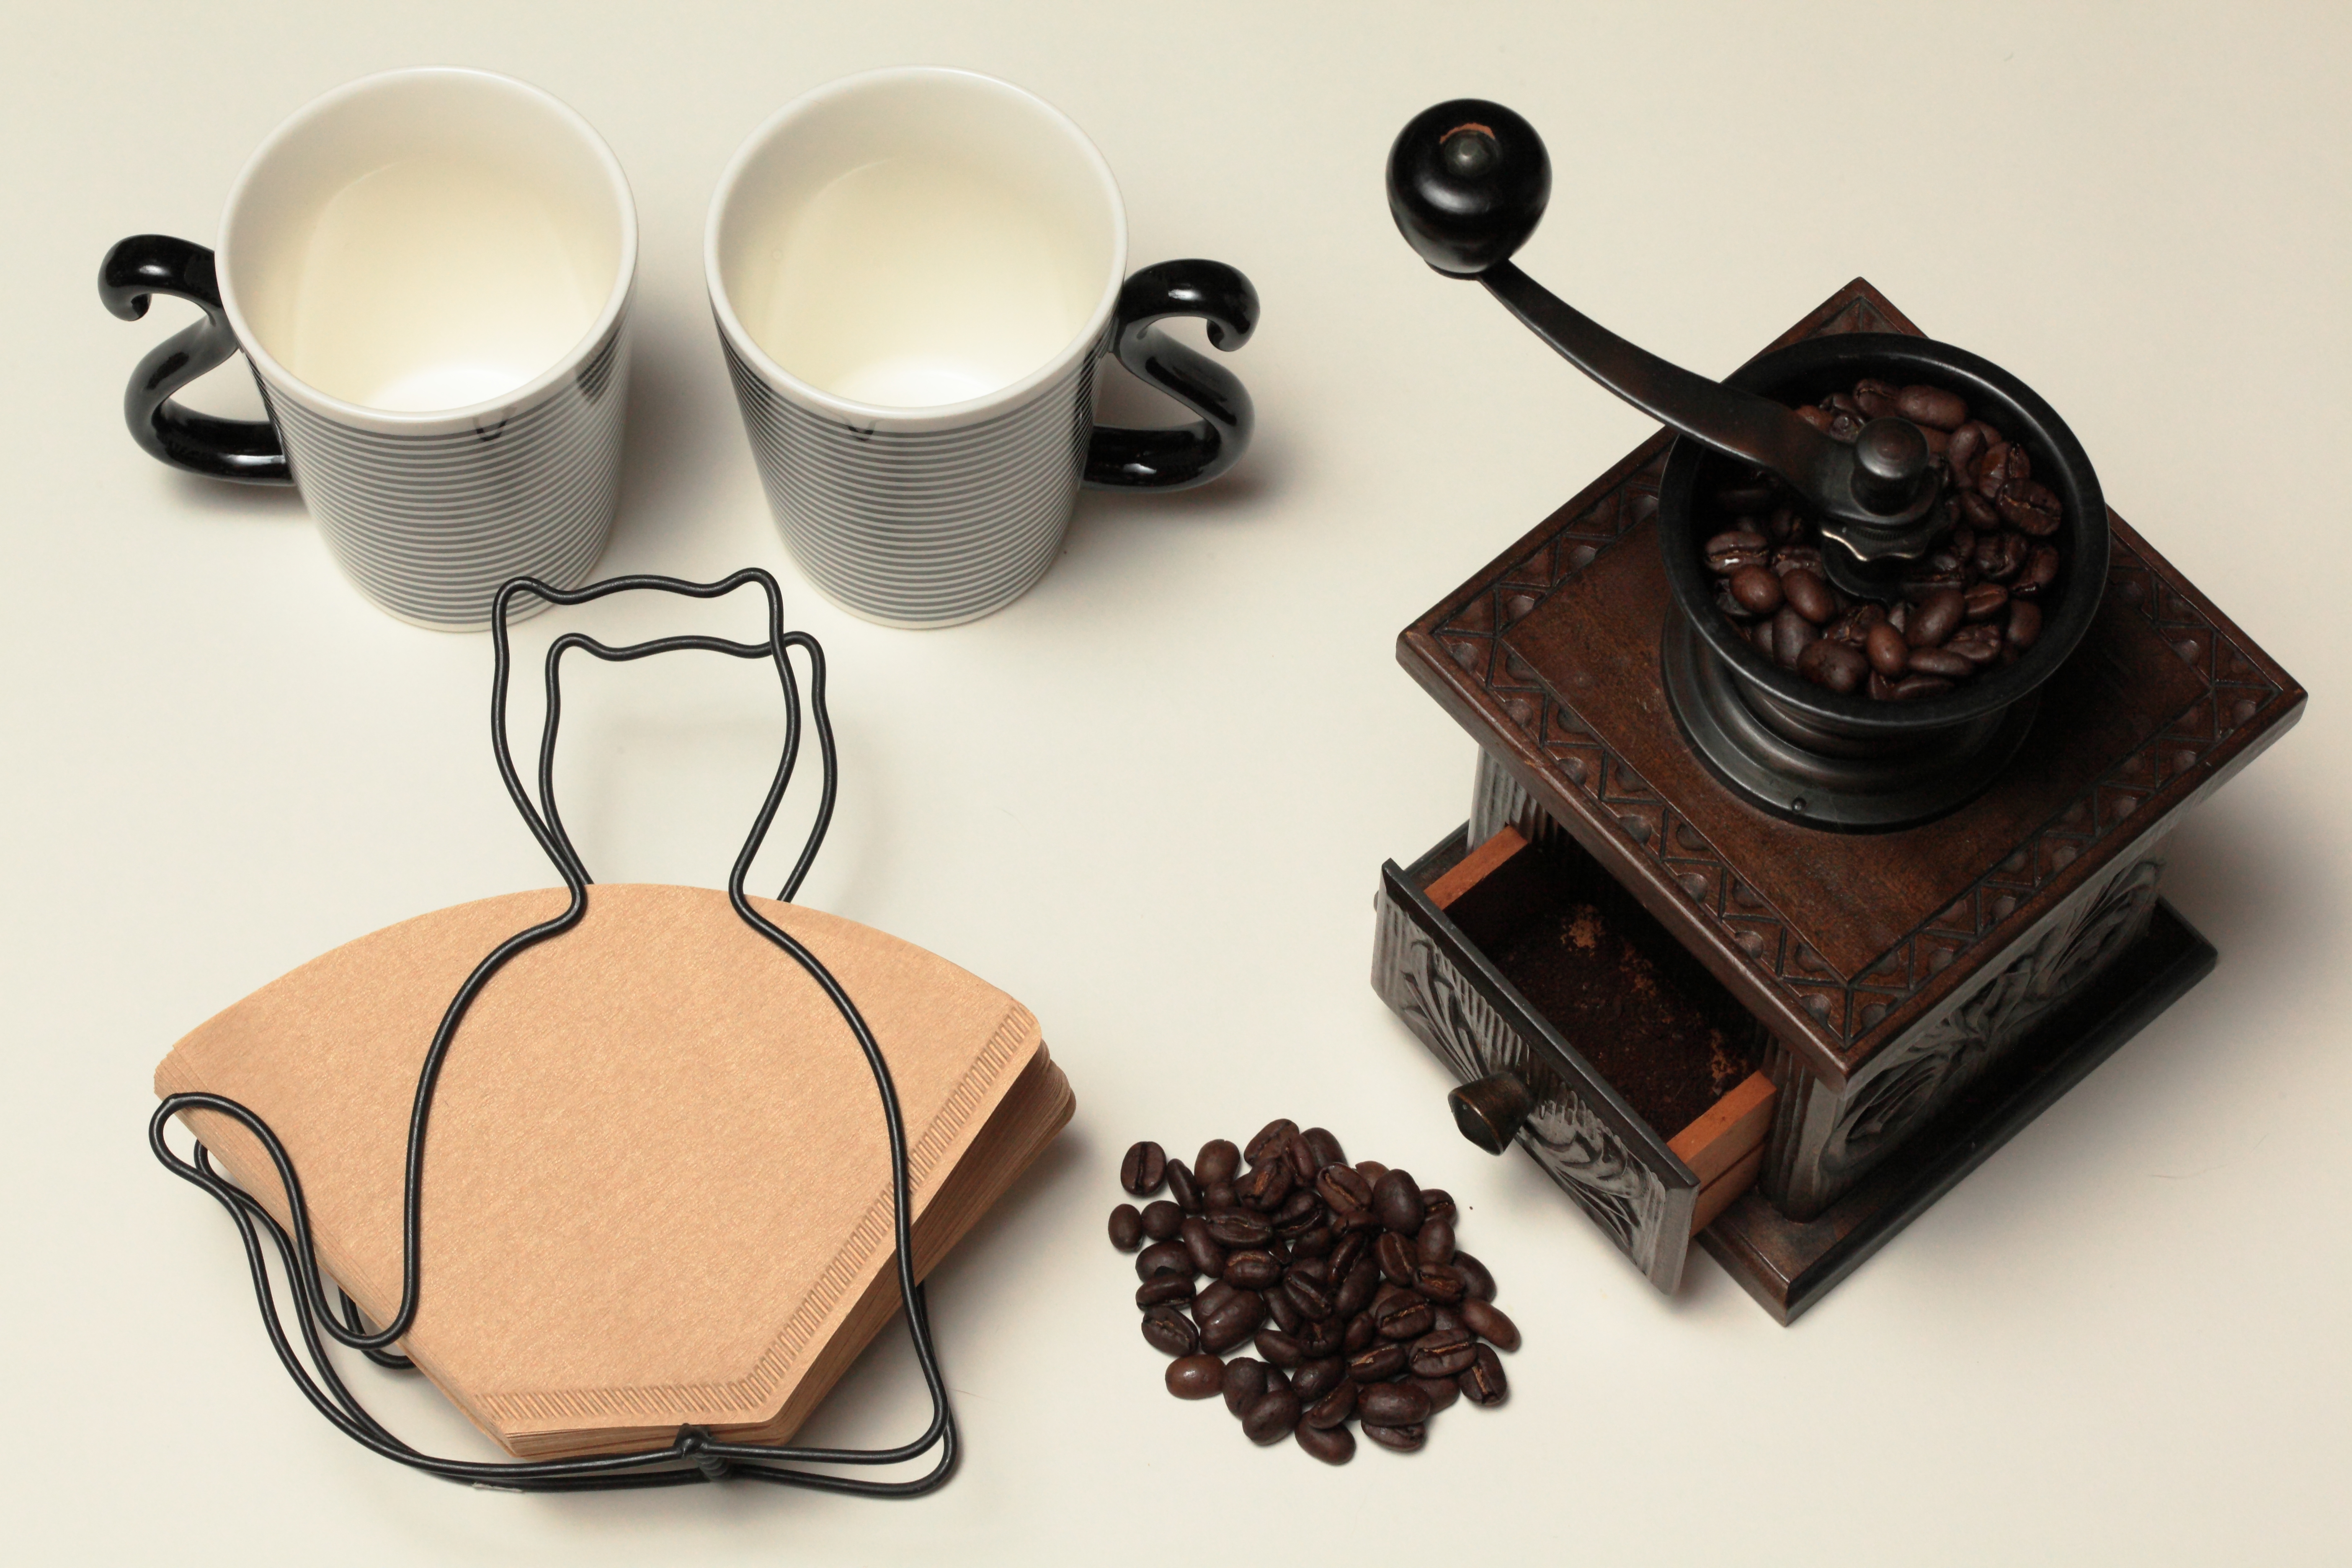
coffee, cat, brown, lighting, mill, cups, eye, organ, filters